Great Coxwell

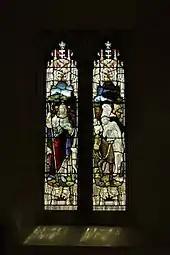
Gothic Revival stained glass window in St Giles' parish church in memory of Rev. John Hope Hooper, who served the parish 1878–99 first as curate and then as vicar

Stagecoach West Gold bus route S6 between Swindon and Oxford via Faringdon passes along the Coxwell Road between Faringdon and the A420 then east of the village on the A420 road. Buses run generally every 20 minutes from Mondays to Saturdays and every 30 minutes on Sundays. The nearest stops are at Little Coxwell Turn on the A420 and Great Coxwell Turn on the Coxwell Road.